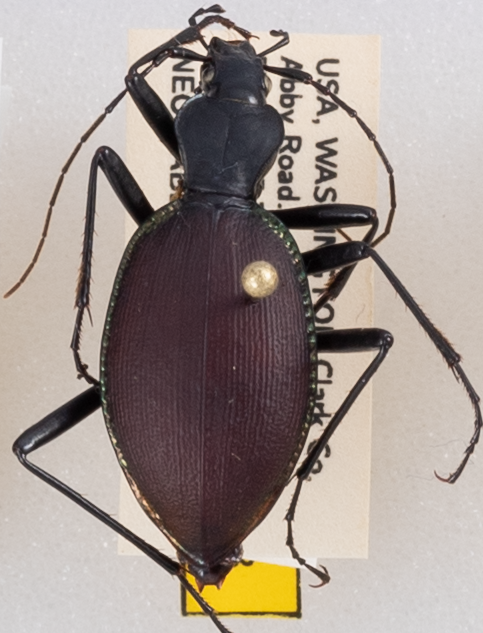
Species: Scaphinotus angusticollis
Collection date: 2019-09-03
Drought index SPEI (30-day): -0.024
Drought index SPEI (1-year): -2.09
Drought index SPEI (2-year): -2.09